Patrick Ridremont

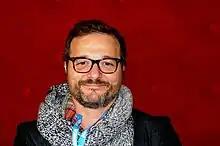
Patrick Ridremont in 2012

Patrick Ridremont (born 9 August 1967) is a Belgian comedian and actor. He was born in Kinshasa (formerly Léopoldville) in the Democratic Republic of the Congo.